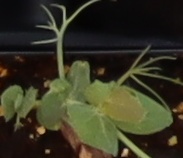
Label: Field Pea